List of slow rotators (minor planets)

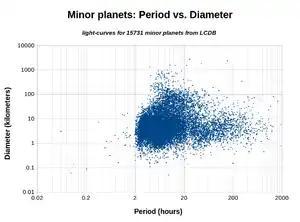
This plot shows the distribution of rotation periods for 15,000 minor planets, plotted against their diameters. Most bodies have a period between 2 and 20 hours.

This is a list of slow rotators—minor planets that have an exceptionally long rotation period. This period, typically given in hours, and sometimes called rotation rate or spin rate, is a fundamental standard physical property for minor planets. In recent years, the periods of many thousands of bodies have been obtained from photometric and, to a lesser extent, radiometric observations.